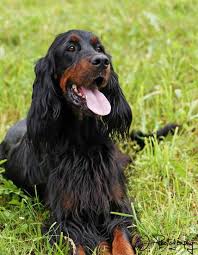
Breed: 228-n000085-Gordon_setter